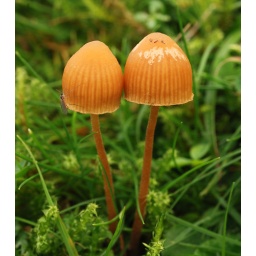
a bright orange species of mycaena i found in the ant hill meadow on pontsford hill